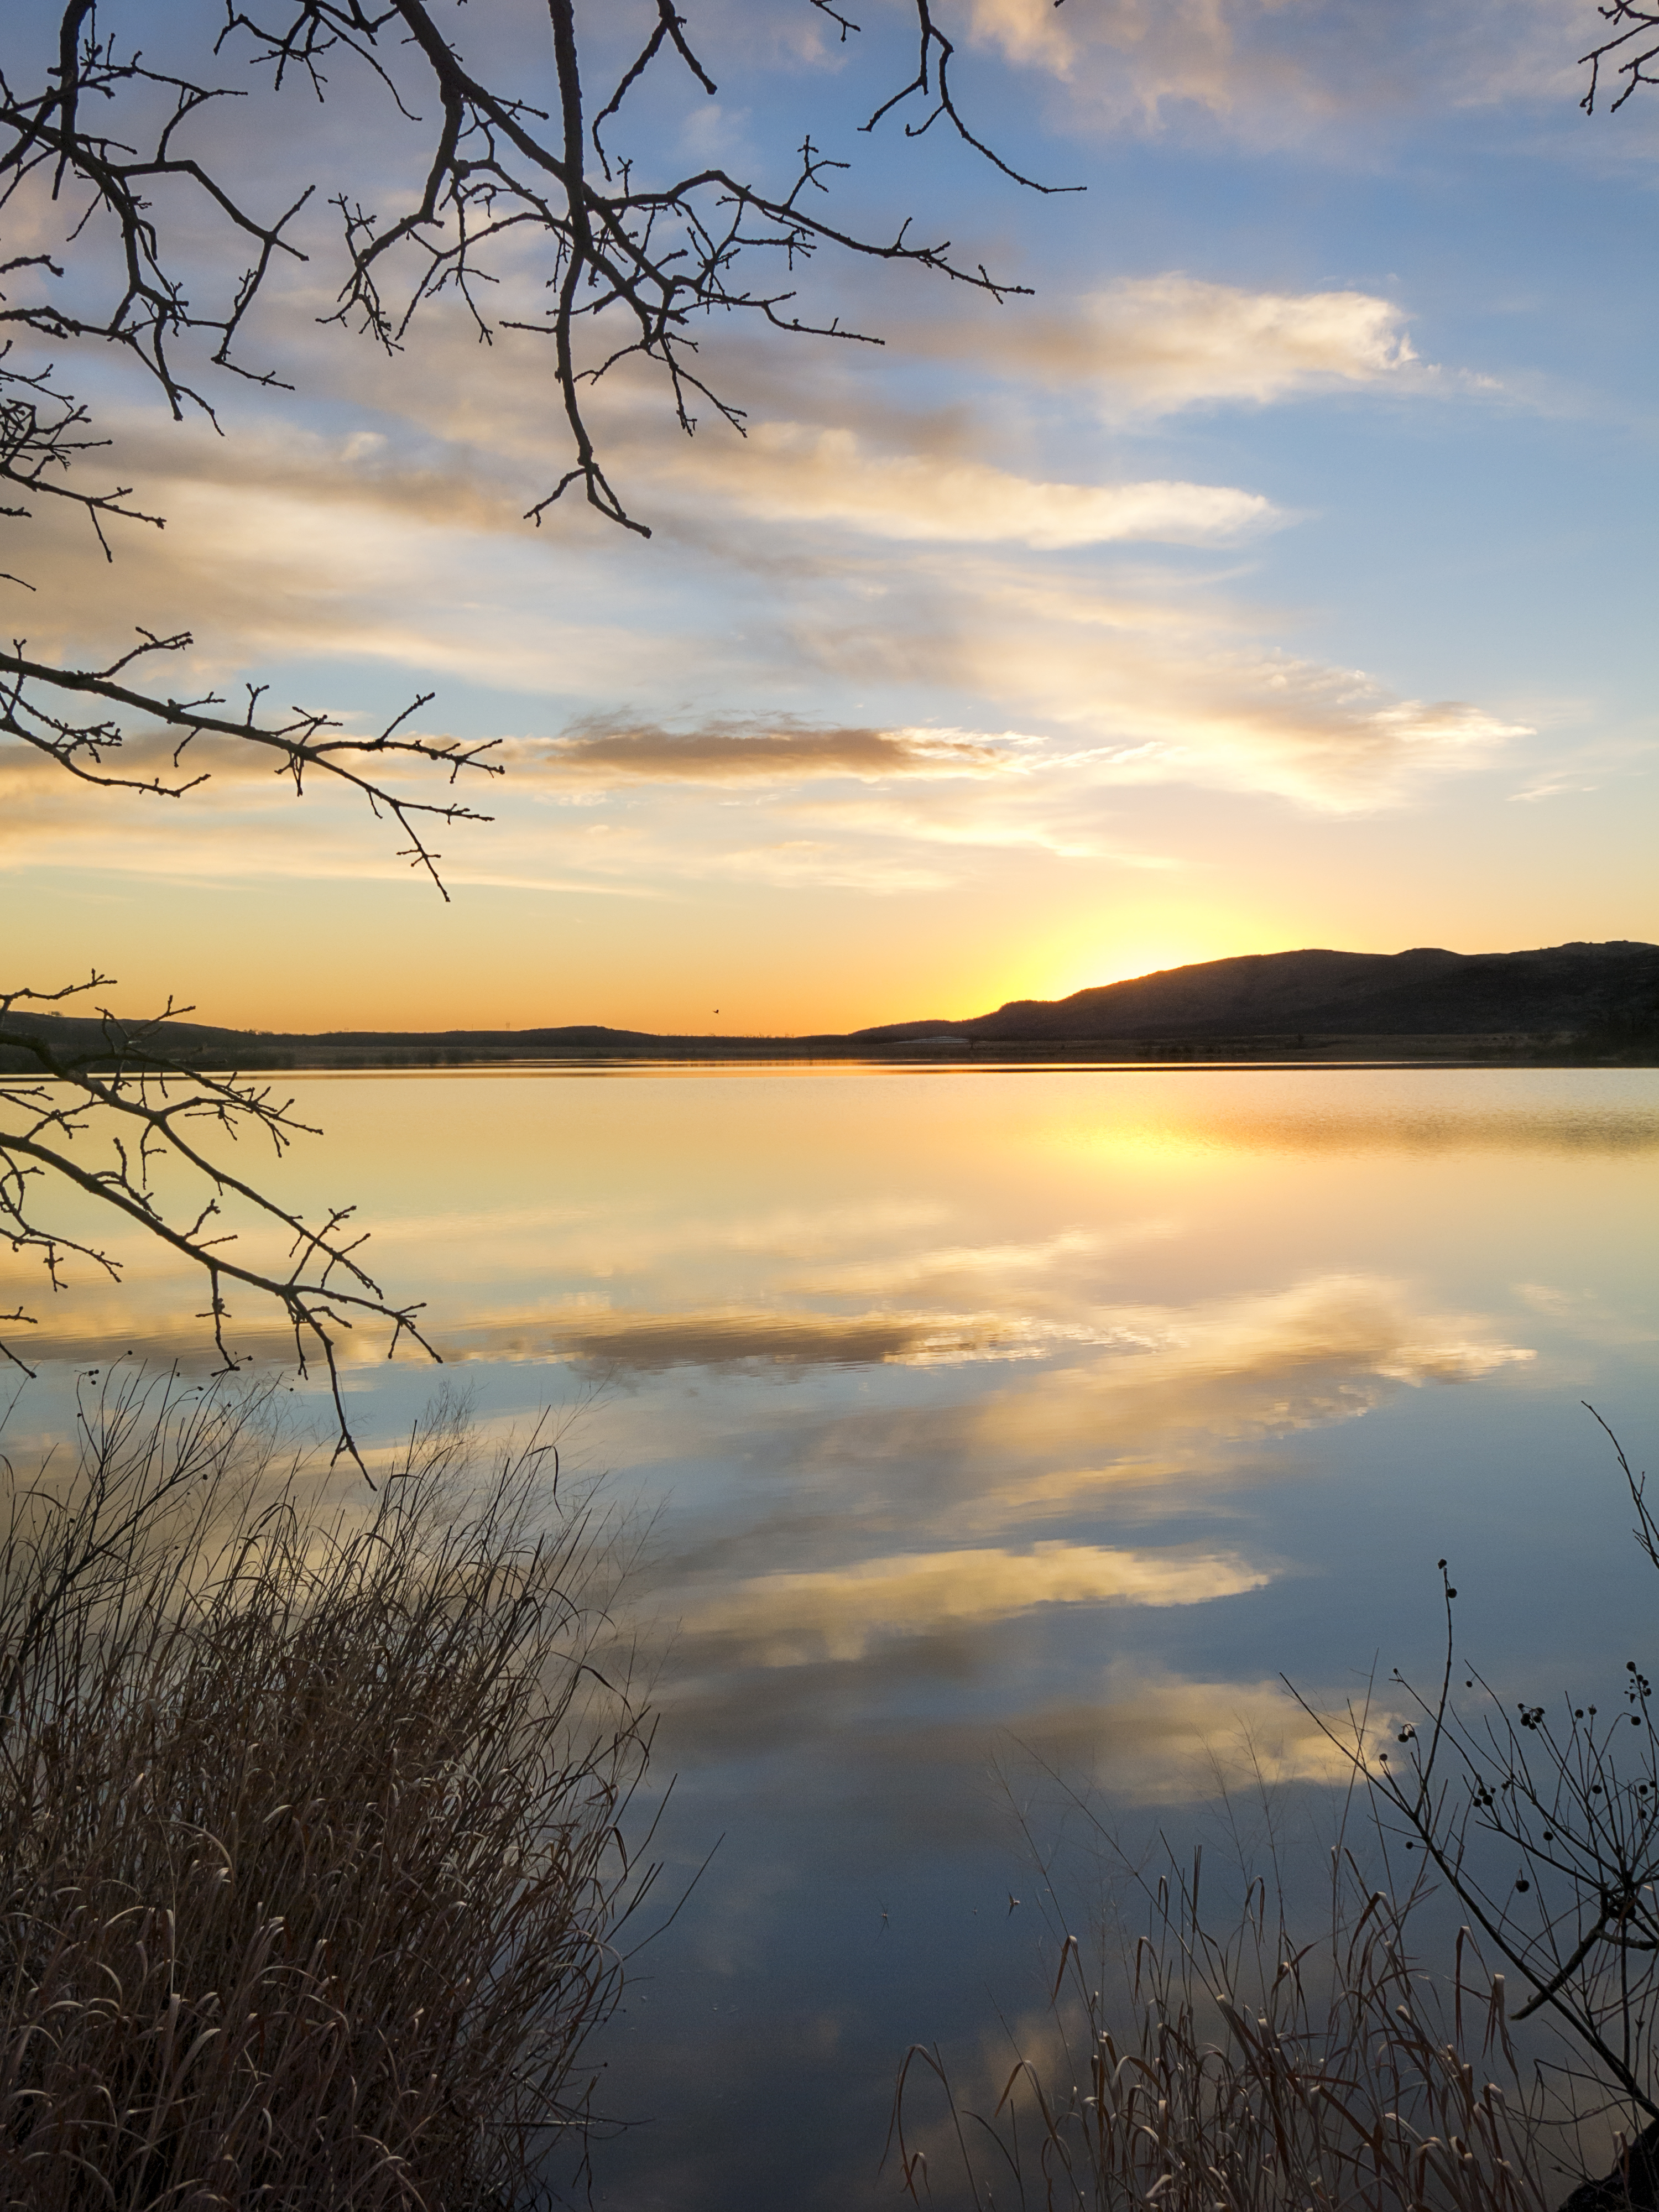
landscape, tree, nature, branch, cloud, sky, sun, sunrise, sunset, sunlight, morning, lake, dawn, river, dusk, evening, reflection, oklahoma, loch, larrysmith, wichitamountains, quanahparkerlake, afterglow, atmospheric phenomenon